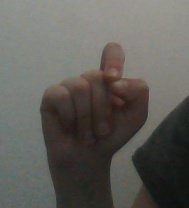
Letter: fa